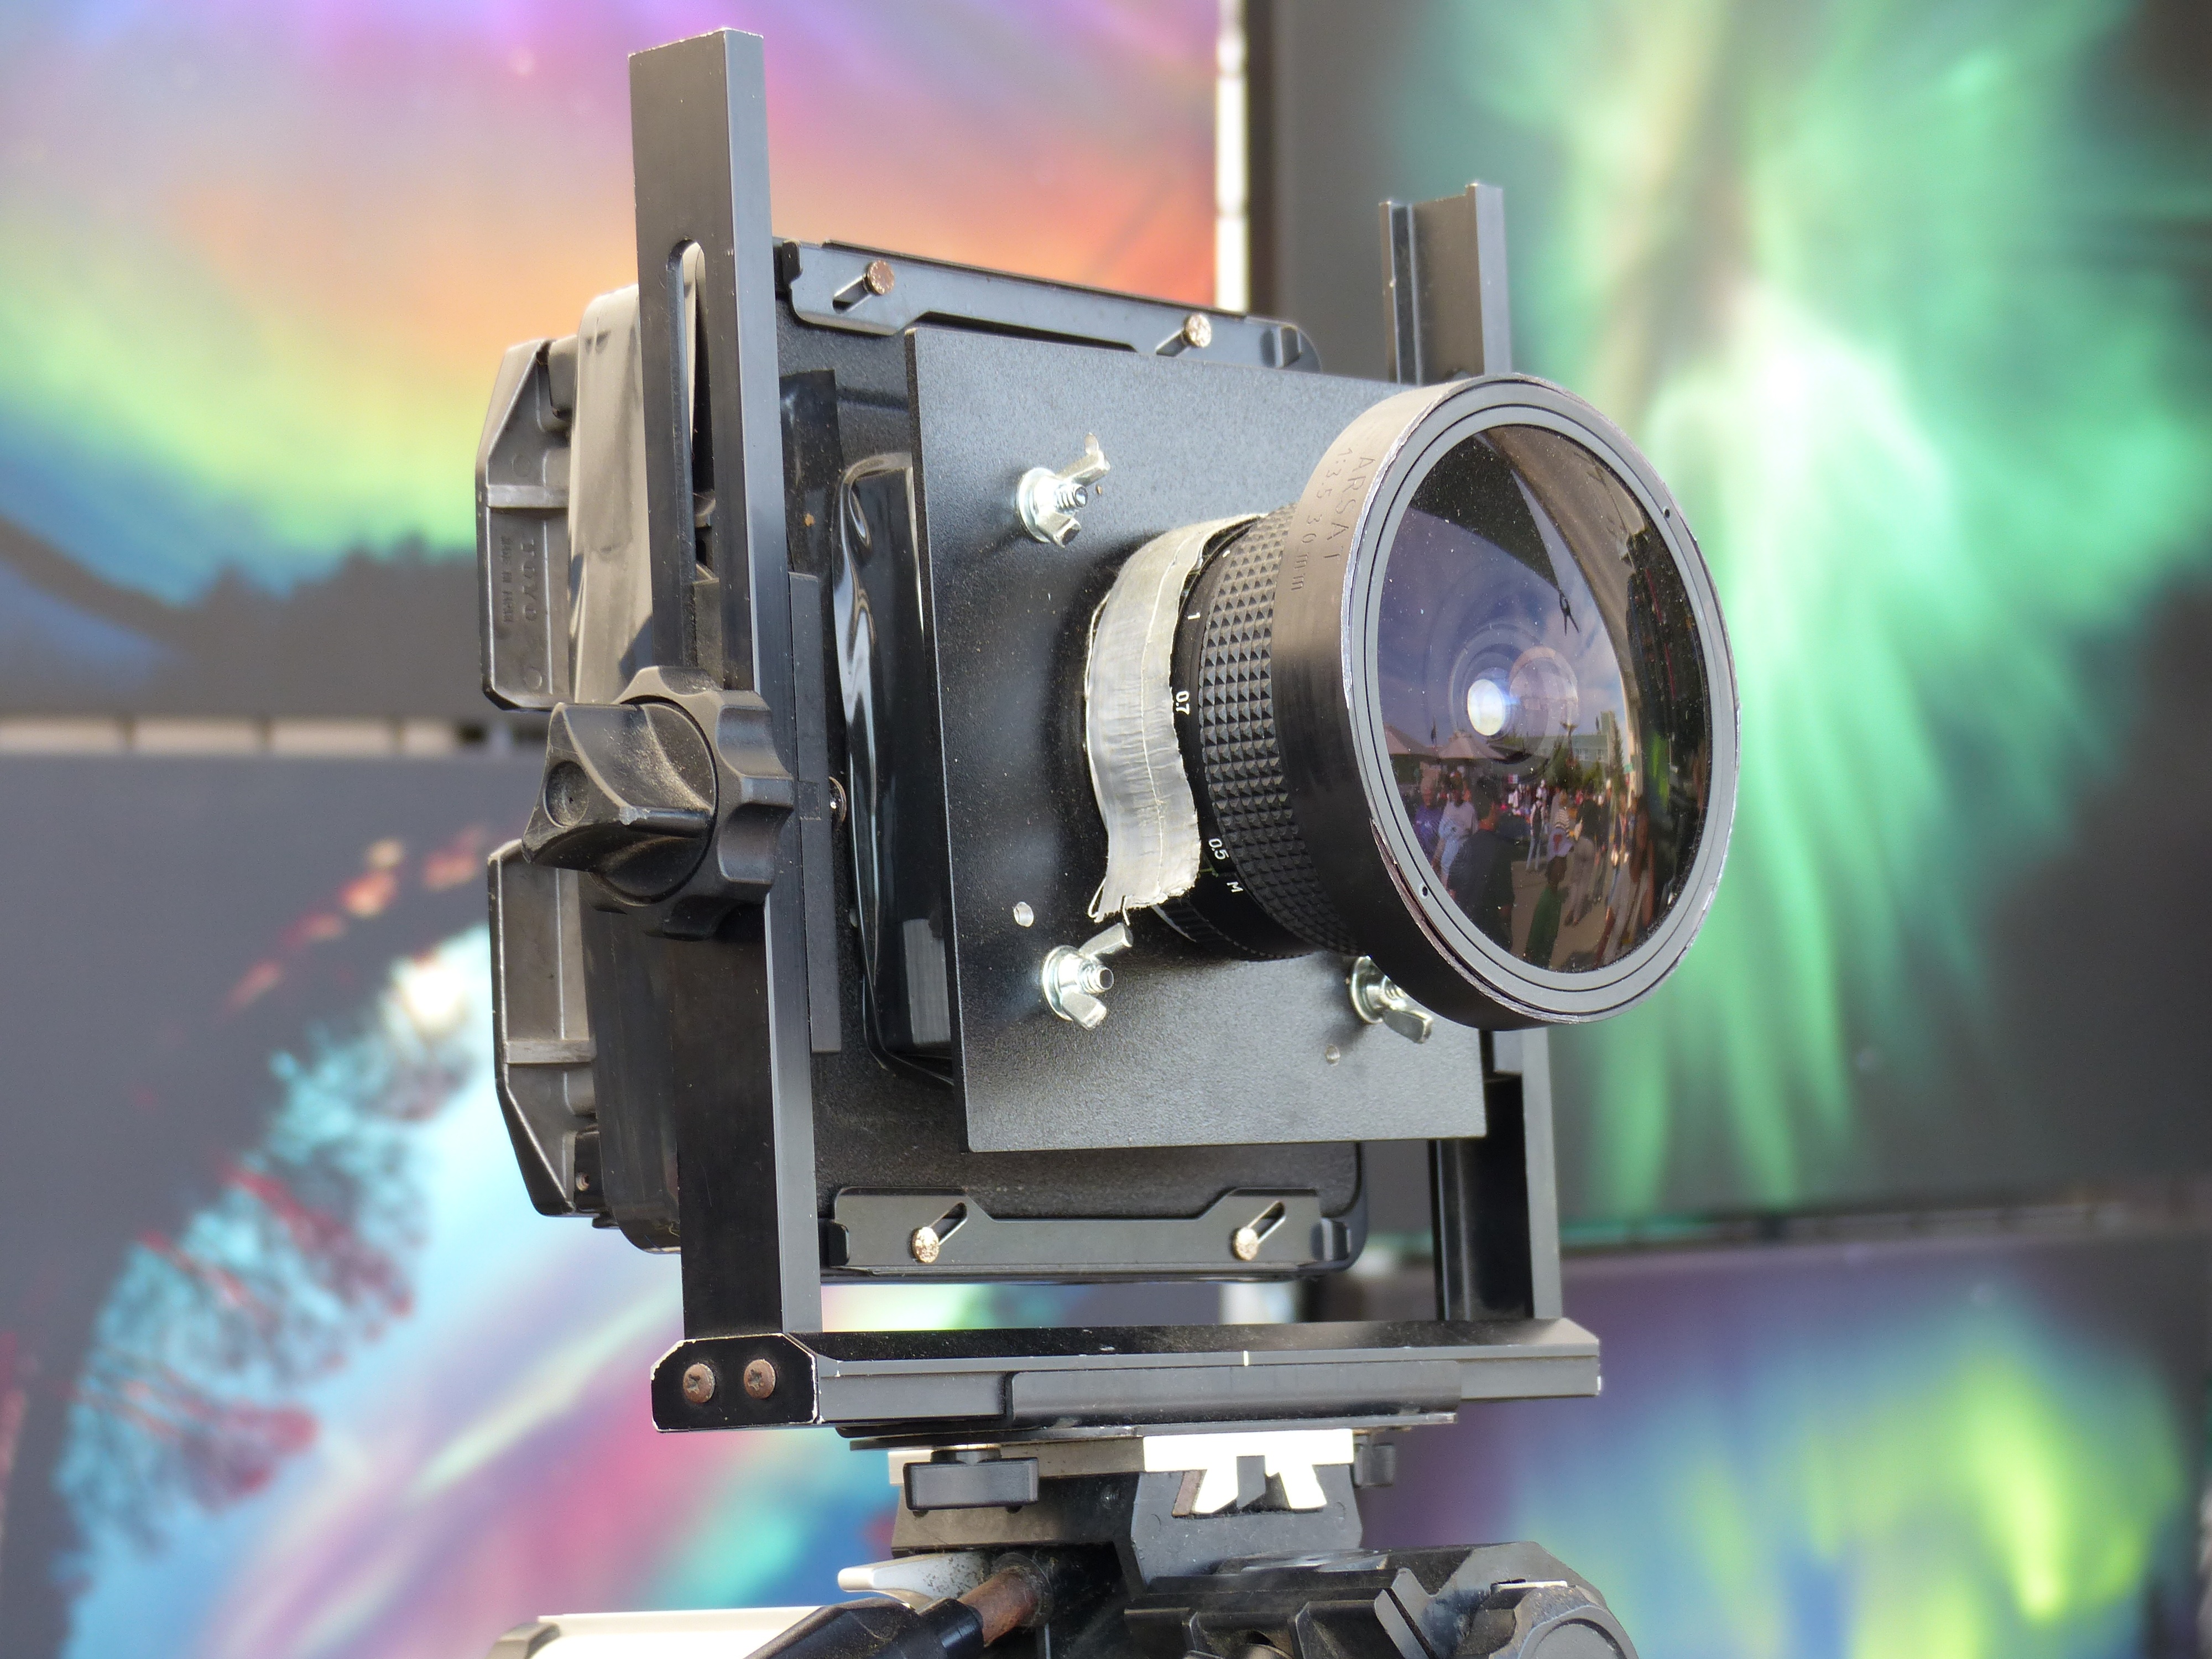
light, camera, photography, photographing, technical, screenshot, self made, filmmaking, cinematographer, single lens reflex camera, cameras optics, camera operator